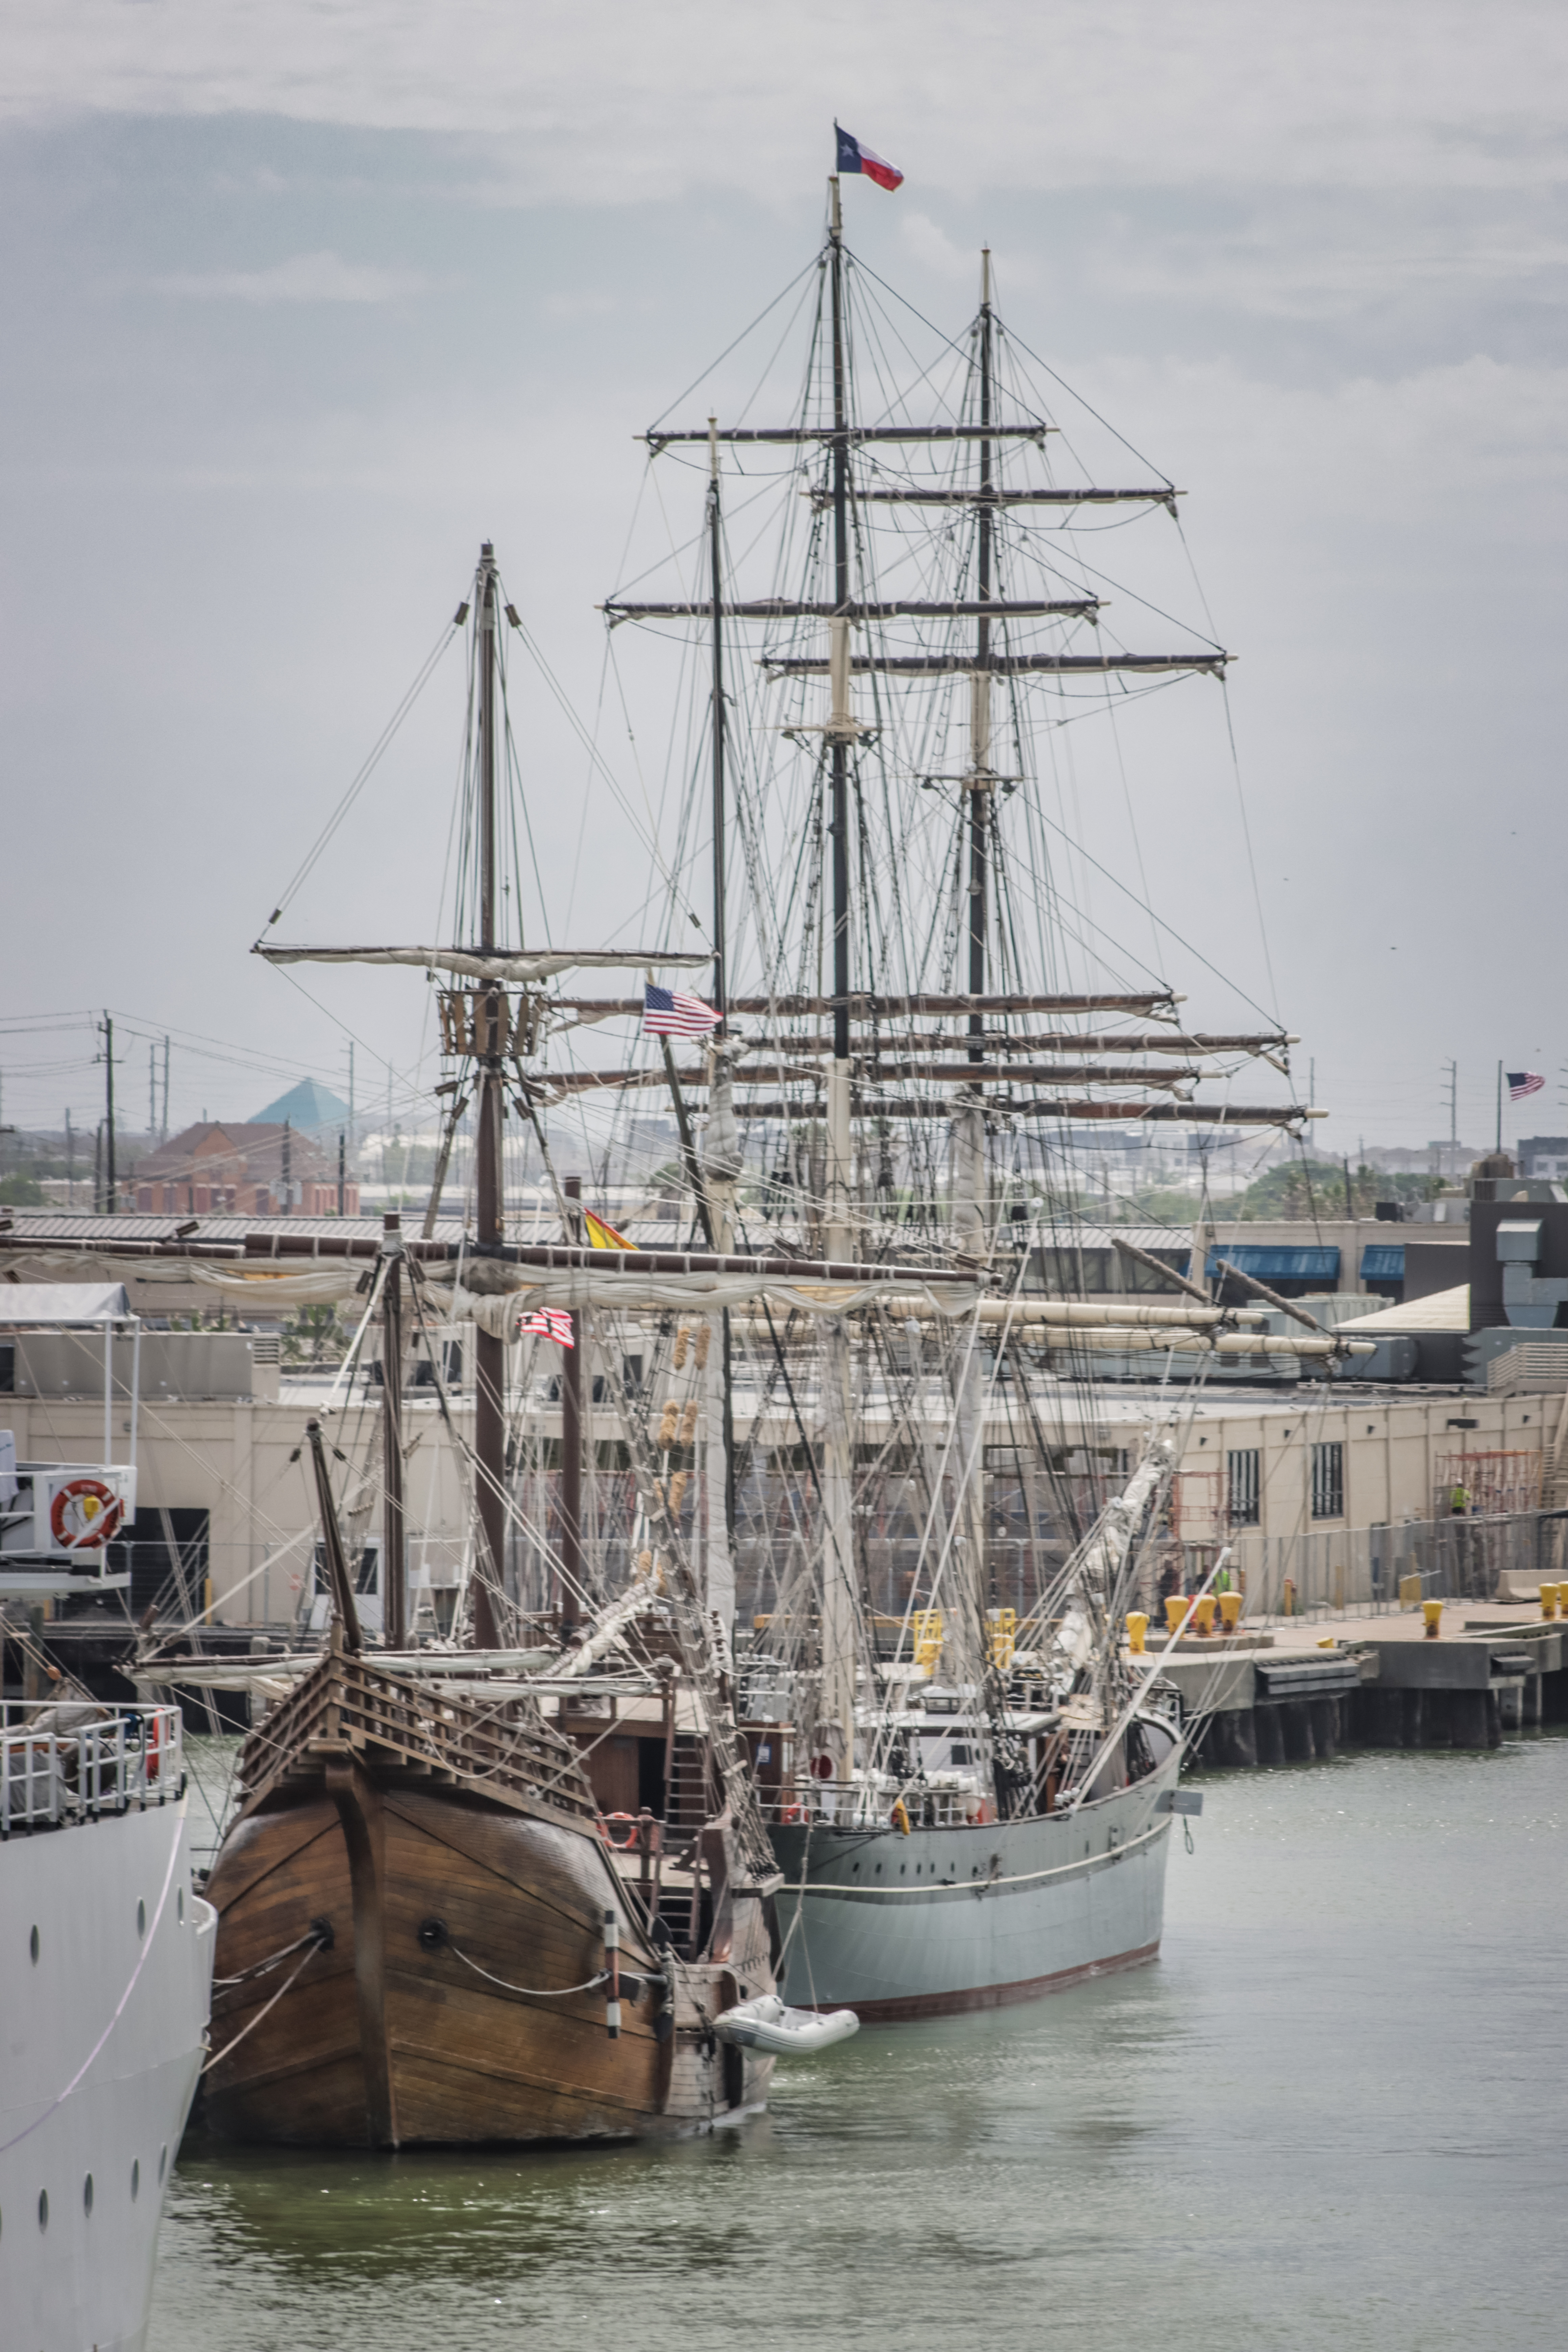
tallship, ship, boat, dock, water, sky, clouds, outdoors, galvestontx, galveston, texas, gulfofmexico, cloud, vehicle, mast, watercraft, body of water, sailboat, lake, barquentine, waterway, harbor, tall ship, boats and boating equipment and supplies, sail, port, sailing, water transportation, barque, ship replica, full rigged ship, windjammer, wood, training ship, sailing ship, marina, east indiaman, clipper, sloop of war, channel, galiot, carrack, naval architecture, boating, brig, brigantine, sea, galleon, flagship